Tata Hitachi Construction Machinery

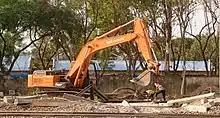
TATA Hitachi excavator at work in Hyderabad

Tata Hitachi's product lineup includes a wide range of excavators: from 2T – 800T Excavators, 35T to 290T Rigid dump trucks, Wheel Loaders and Backhoe Loaders. Tata Hitachi has two manufacturing facilities at Dharwad – Karnataka and Kharagpur – West Bengal.